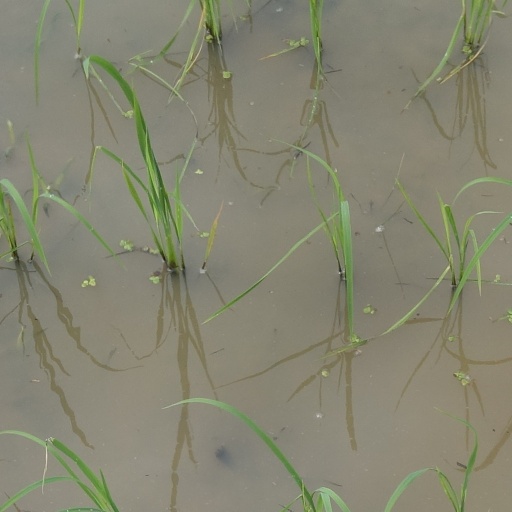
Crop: rice